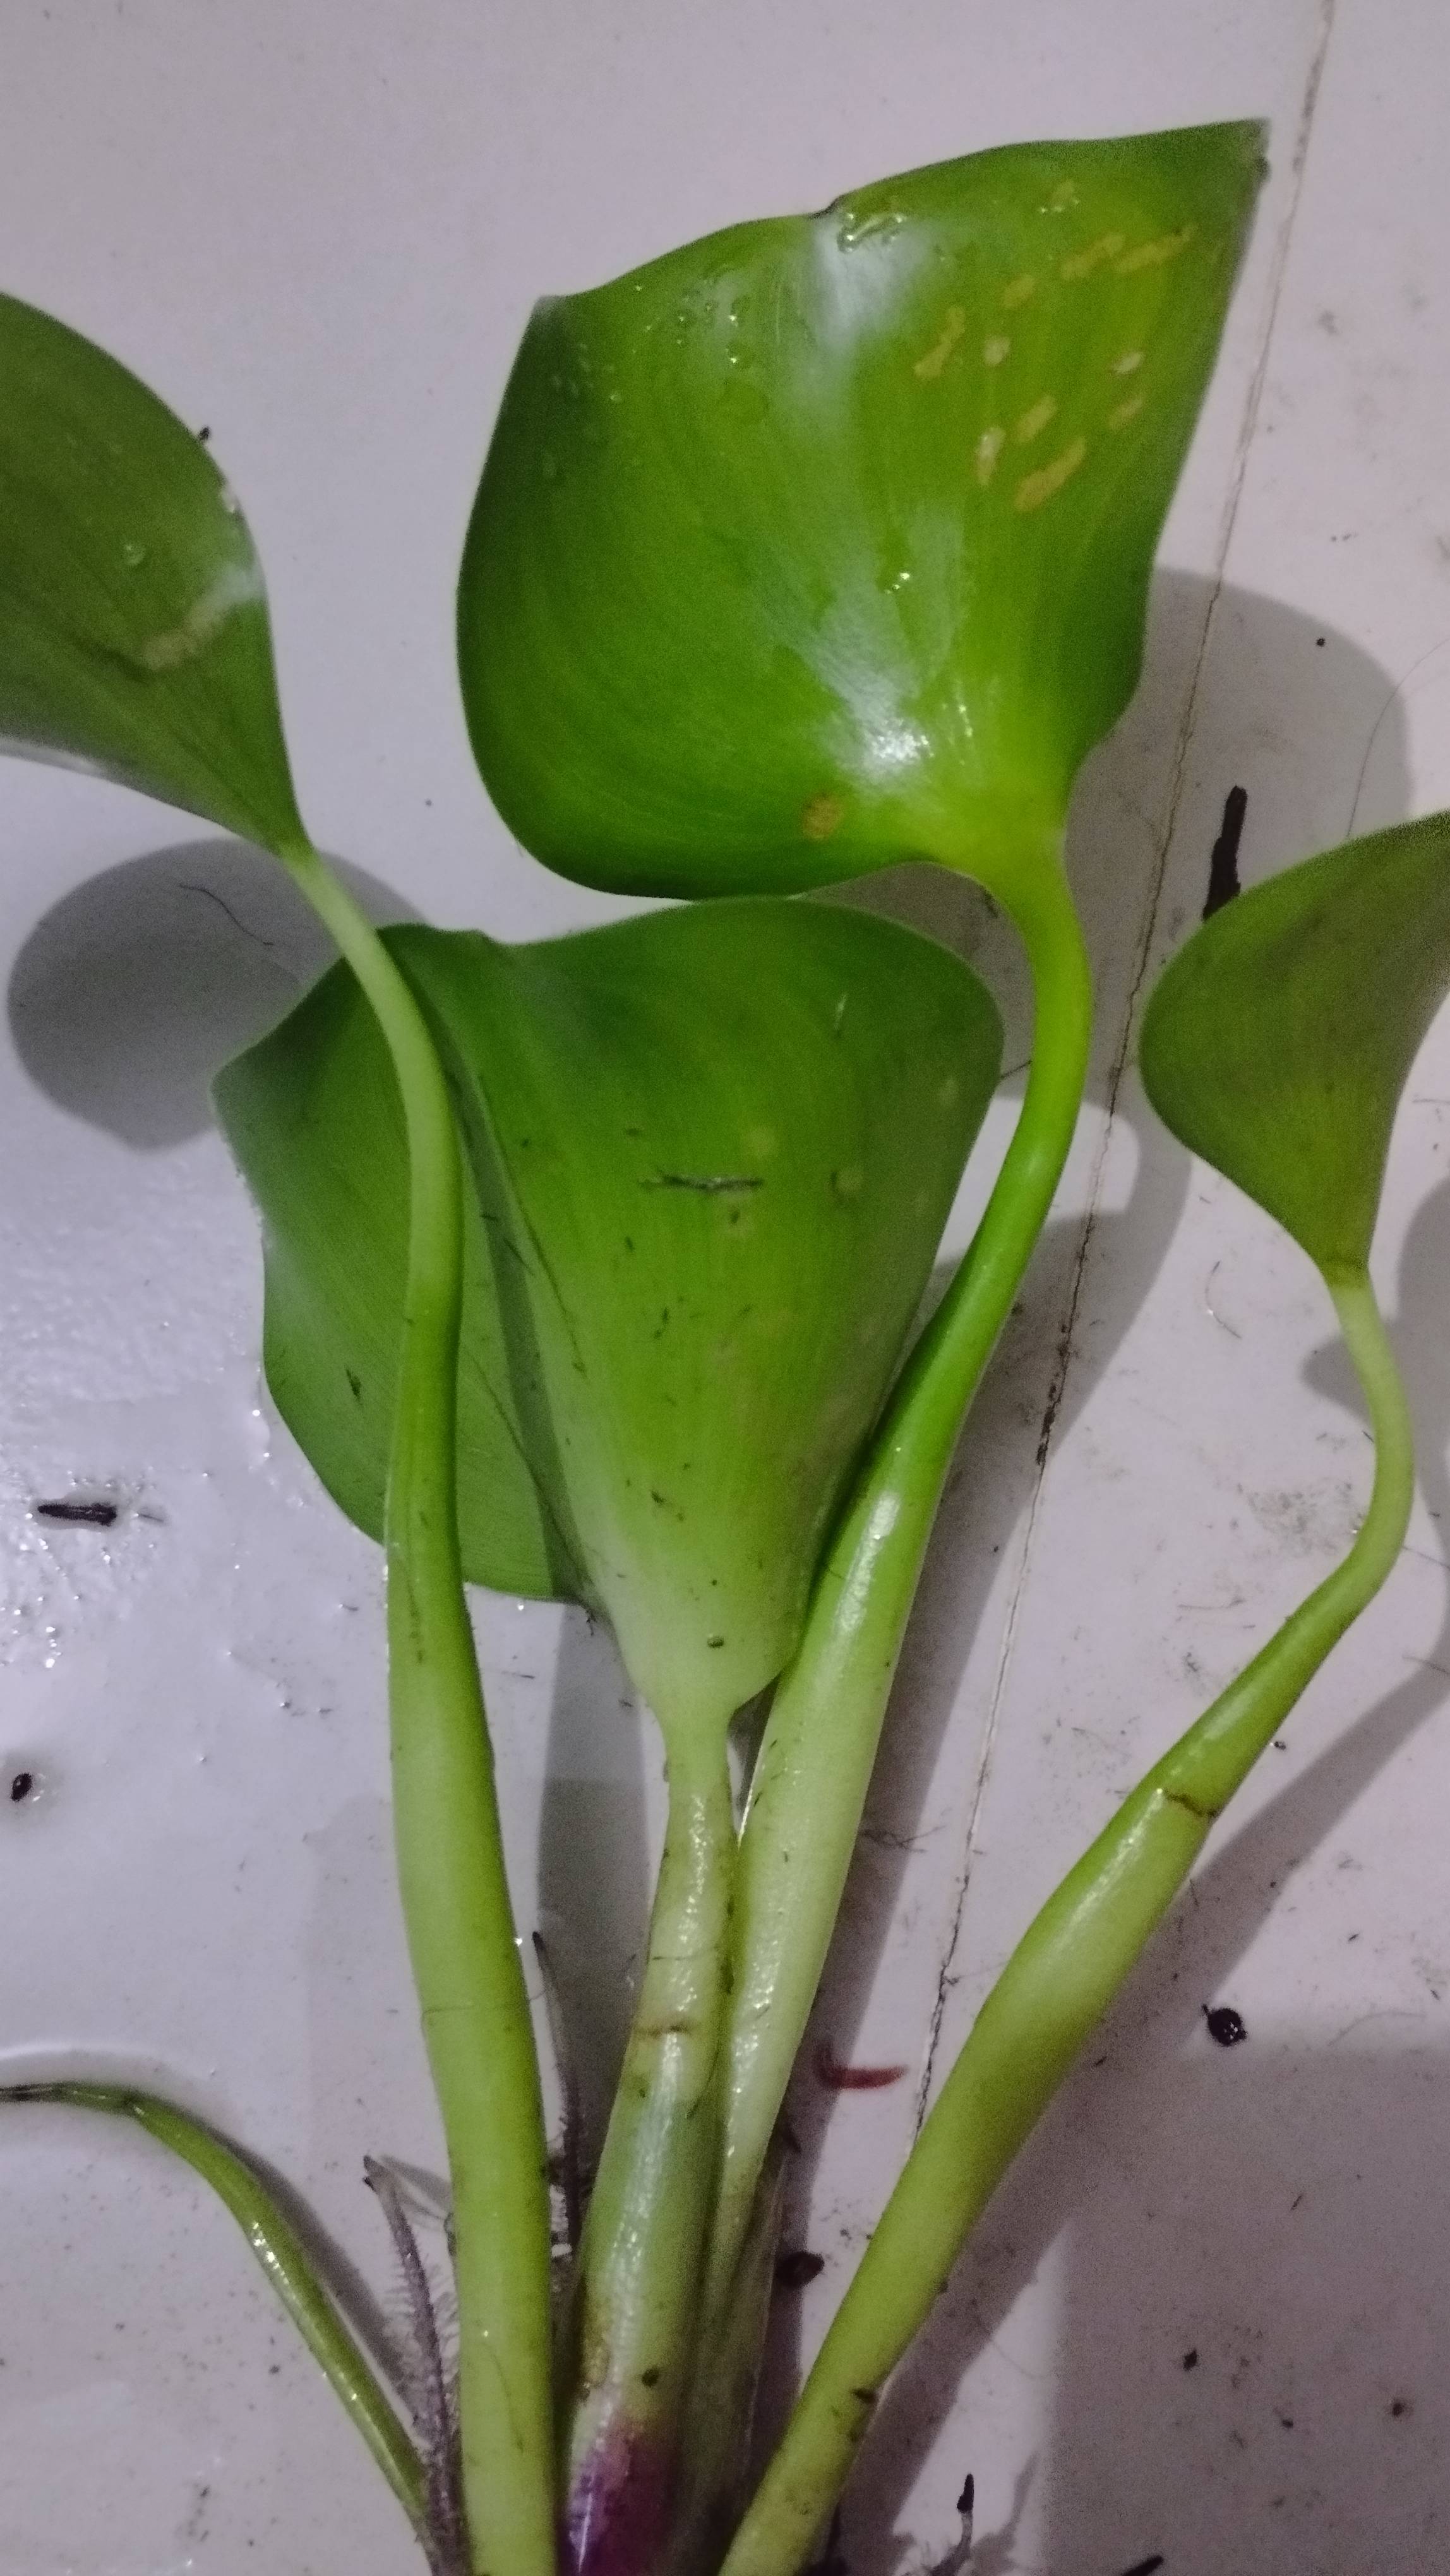
Species: Common Water Hyacinth (Eichornia crassipes)